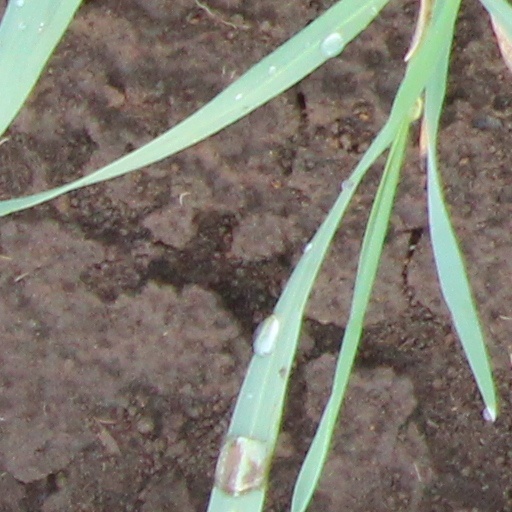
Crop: wheat